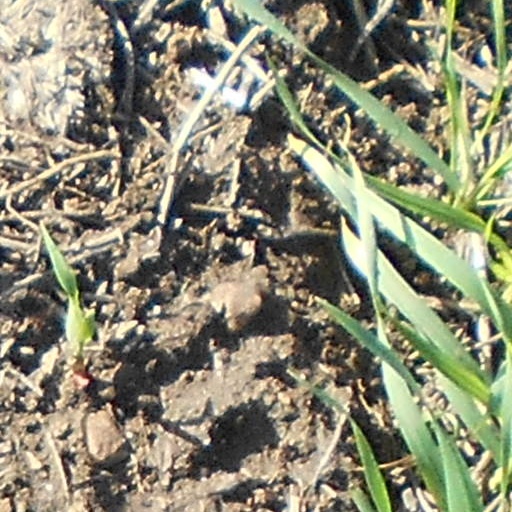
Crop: wheat